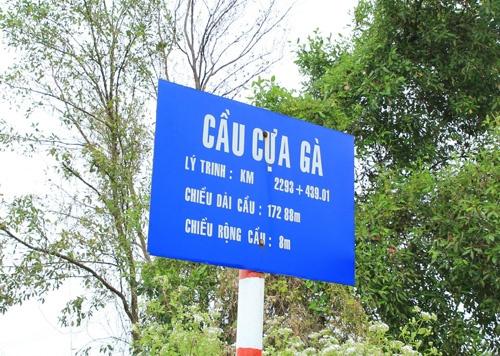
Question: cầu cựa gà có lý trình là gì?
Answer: cầu cựa gà có lý trình là km 2 293 + 439. 01